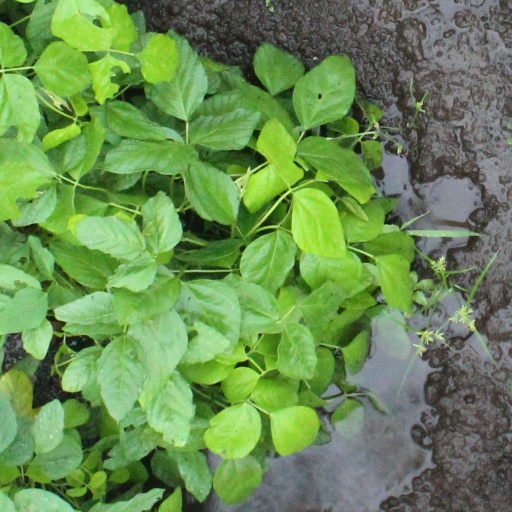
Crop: soybean